Battle of Hollandia

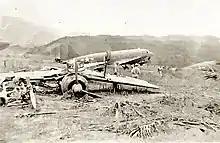
The day after the airstrip at Hollandia was taken

Meanwhile, the infantry continued their advance inland. By the end of the day on 23 April the 186th Infantry were about halfway to Lake Sentani, while those from the 162nd had secured Hollandia and were securing the high ground around their objective, winkling out isolated pockets of resistance with aerial support. There was little resistance initially, but further inland there was some opposition as elements of the 186th Infantry reached the lake by 24 April. Engineers operating amphtracks pushed forward from Jautefa Bay to the lake to carry the infantry around the Japanese positions at the lake, completing their flanking maneuver on 25 April. By 26 April, U.S. troops secured the two eastern airfields, and later that day linked up with forces advancing from the 24th Division advancing from Tanahmerah Bay. The fires around White 1 continued until 27 April when the engineers were released to return to the beach. The stores situation in the forward area grew more urgent as the supply line up the single road broke down. Aerial resupply brought some relief, and on 30 April a group of 12 LCTs, towed by several LSTs, arrived at Humboldt Bay. The situation was not fully resolved until 3 May when transport aircraft began landing on an airstrip that was hastily built by an engineer aviation battalion at Tami.